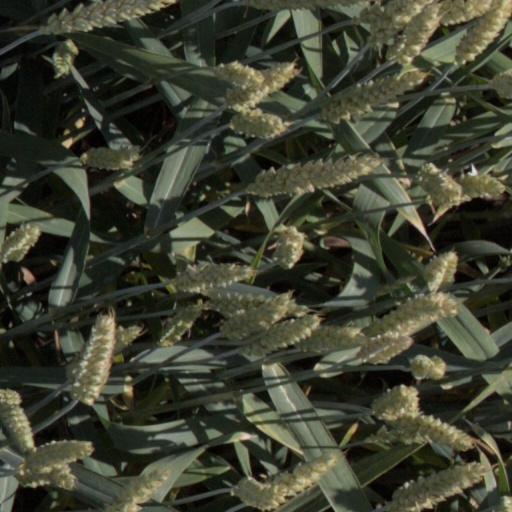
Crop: wheat